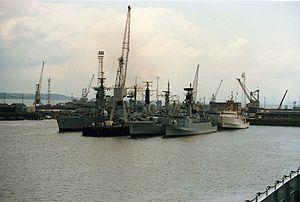
Cet article présente une liste de chantiers navals à travers le monde non exhaustive. Au début du XXᵉ siècle, les principaux chantiers navals étaient en Europe de l'Ouest, au milieu de ce siècle, aux États-Unis, et au début du XXIᵉ siècle en Asie de l'Est.
Le chantier naval de Rosyth est un important chantier naval sur le Firth of Forth à Rosyth, dans le Fife, en Écosse, qui, aujourd'hui, s'occupe principalement de la refonte de navires de surface de Royal Navy. Le chantier naval de Rosyth est détenu par Babcock PLC.